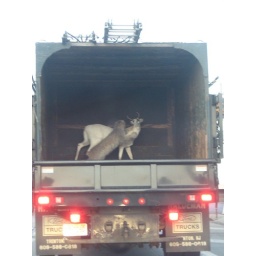
. . . was everywhere. Here, a mountain lion attacks a deer in the back of a truck